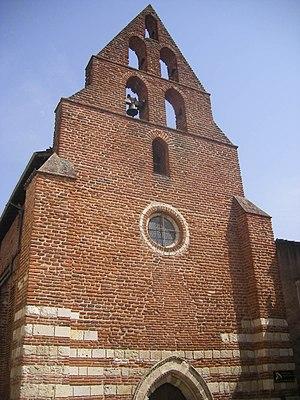
Agen est une commune du Sud-Ouest de la France, préfecture du département de Lot-et-Garonne, en région Nouvelle-Aquitaine. Ses habitants sont appelés les Agenais. Le pays qui l'entoure, sur les deux rives de la Garonne, est l'Agenais.